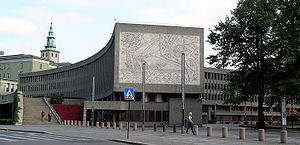
Erling Viksjø
Y-blokka fra 1970 i regeringskvartalet, med Carl Nesjars relieff på gavlen
Erling Viksjø var en norsk arkitekt, der er kendt for en række signalbyggninger, særligt i Oslo. Han var påvirket af Le Corbusiers tænkning og dette kommer blandt andet frem i Regeringsbygningen i Oslo og Bergen rådhus og hovedkontoret til Yara, tidligere Norsk Hydro. Han tog patent på sandblæst beton med runde småsten.